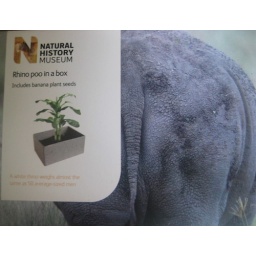
Rhino poo in a box. Grow your own banana plant